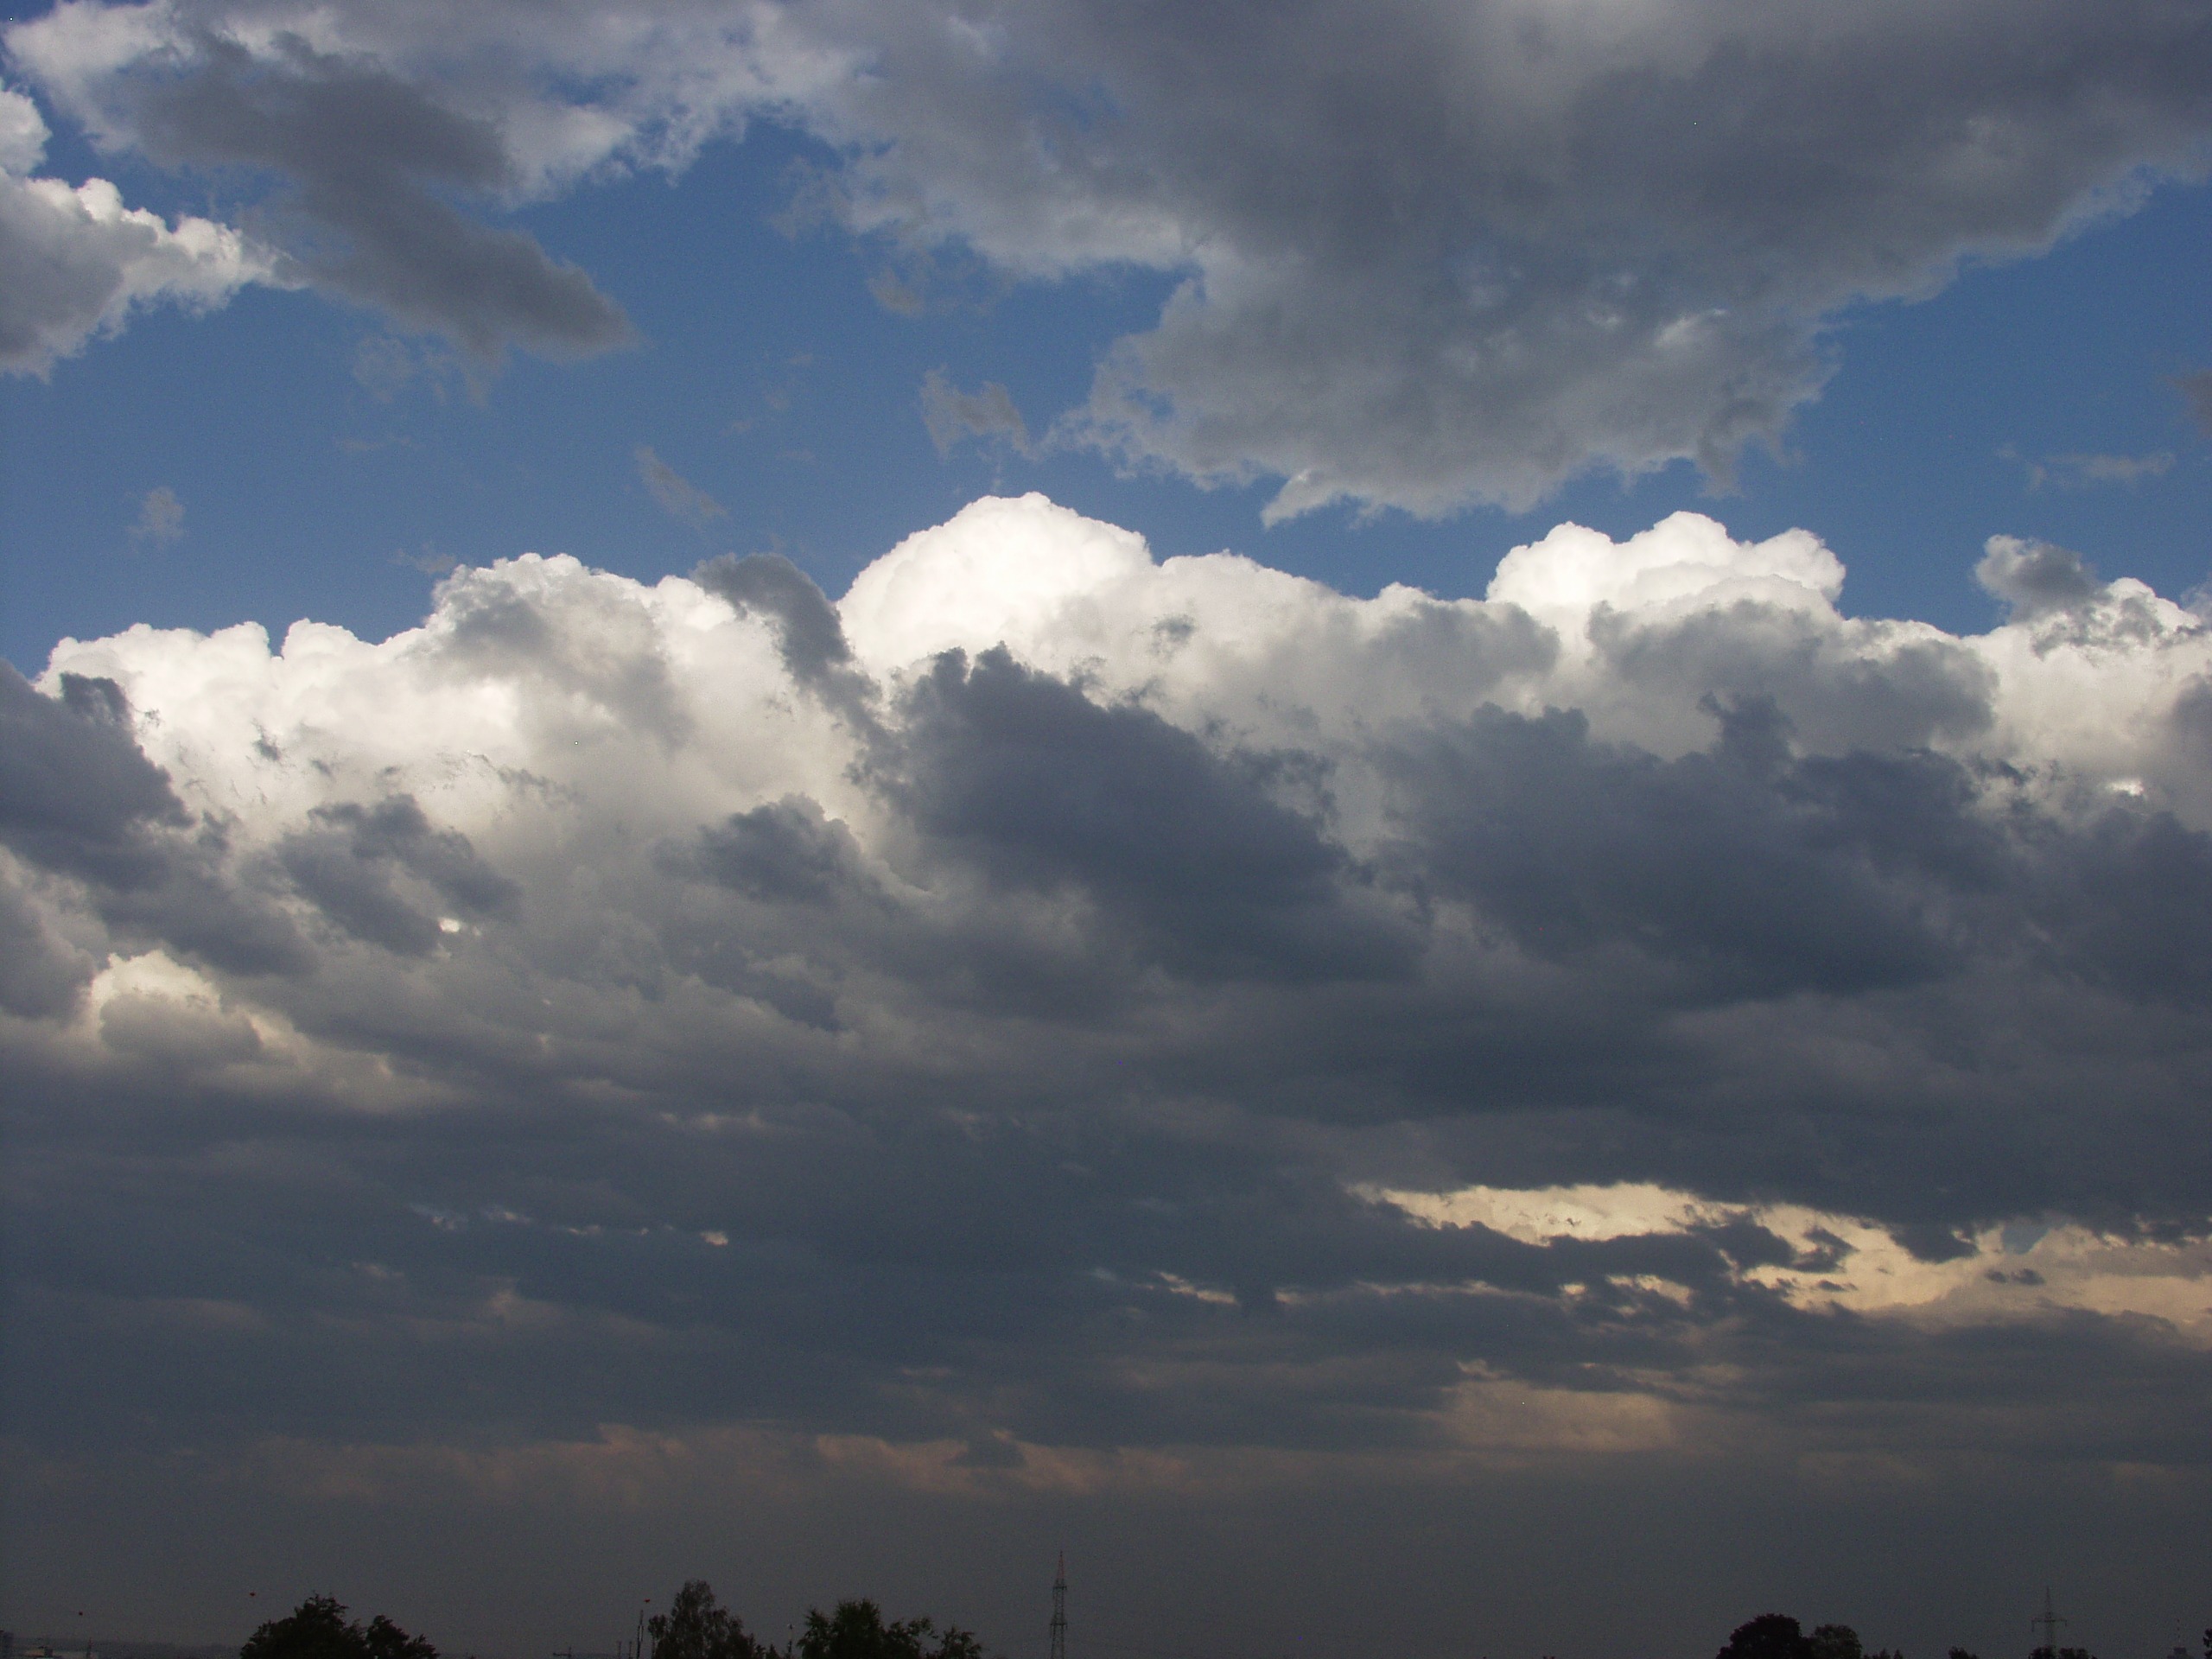
landscape, nature, horizon, cloud, sky, sunlight, atmosphere, dusk, daytime, weather, cumulus, clouds, forward, afterglow, meteorological phenomenon